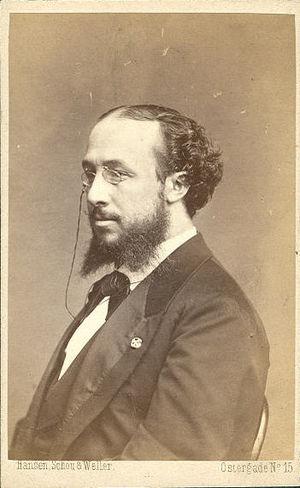
Francisco de Asís Mariano del Carmen Marco Padilla y Ramos connu comme Mariano Padilla y Ramos ou Mariano Padilla est un baryton espagnol qui a excellé dans le rôle-titre de Don Giovanni de Mozart.
Hansen, Schou & Weller était un studio photographique de Copenhague, fondé, entre autres, par Georg Emil Hansen. Il s'attacha à faire des portraits, notamment pour la famille royale.